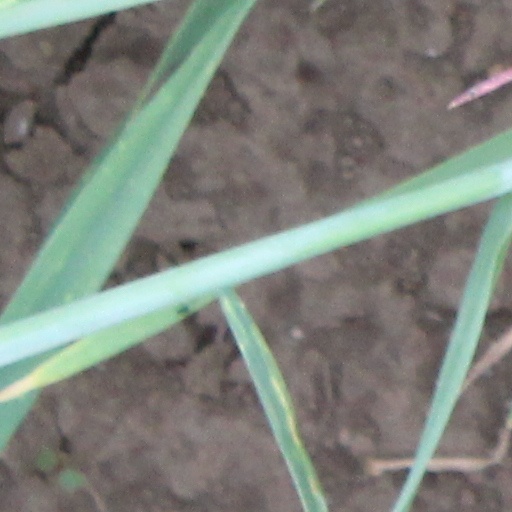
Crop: wheat